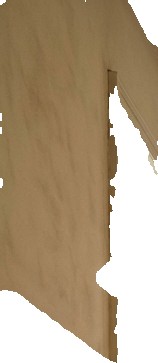
Surface category: wall